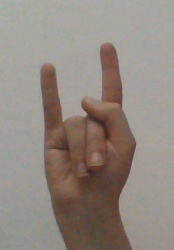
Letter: la